Question: How would the coffee get stirred?
Tambaya: Dame zaa juya kofi din?
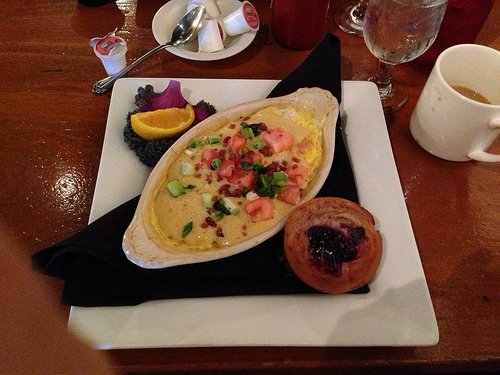
Answer: With the spoon.
Amsa: Da cokalin.